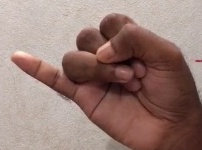
ASL sign: J